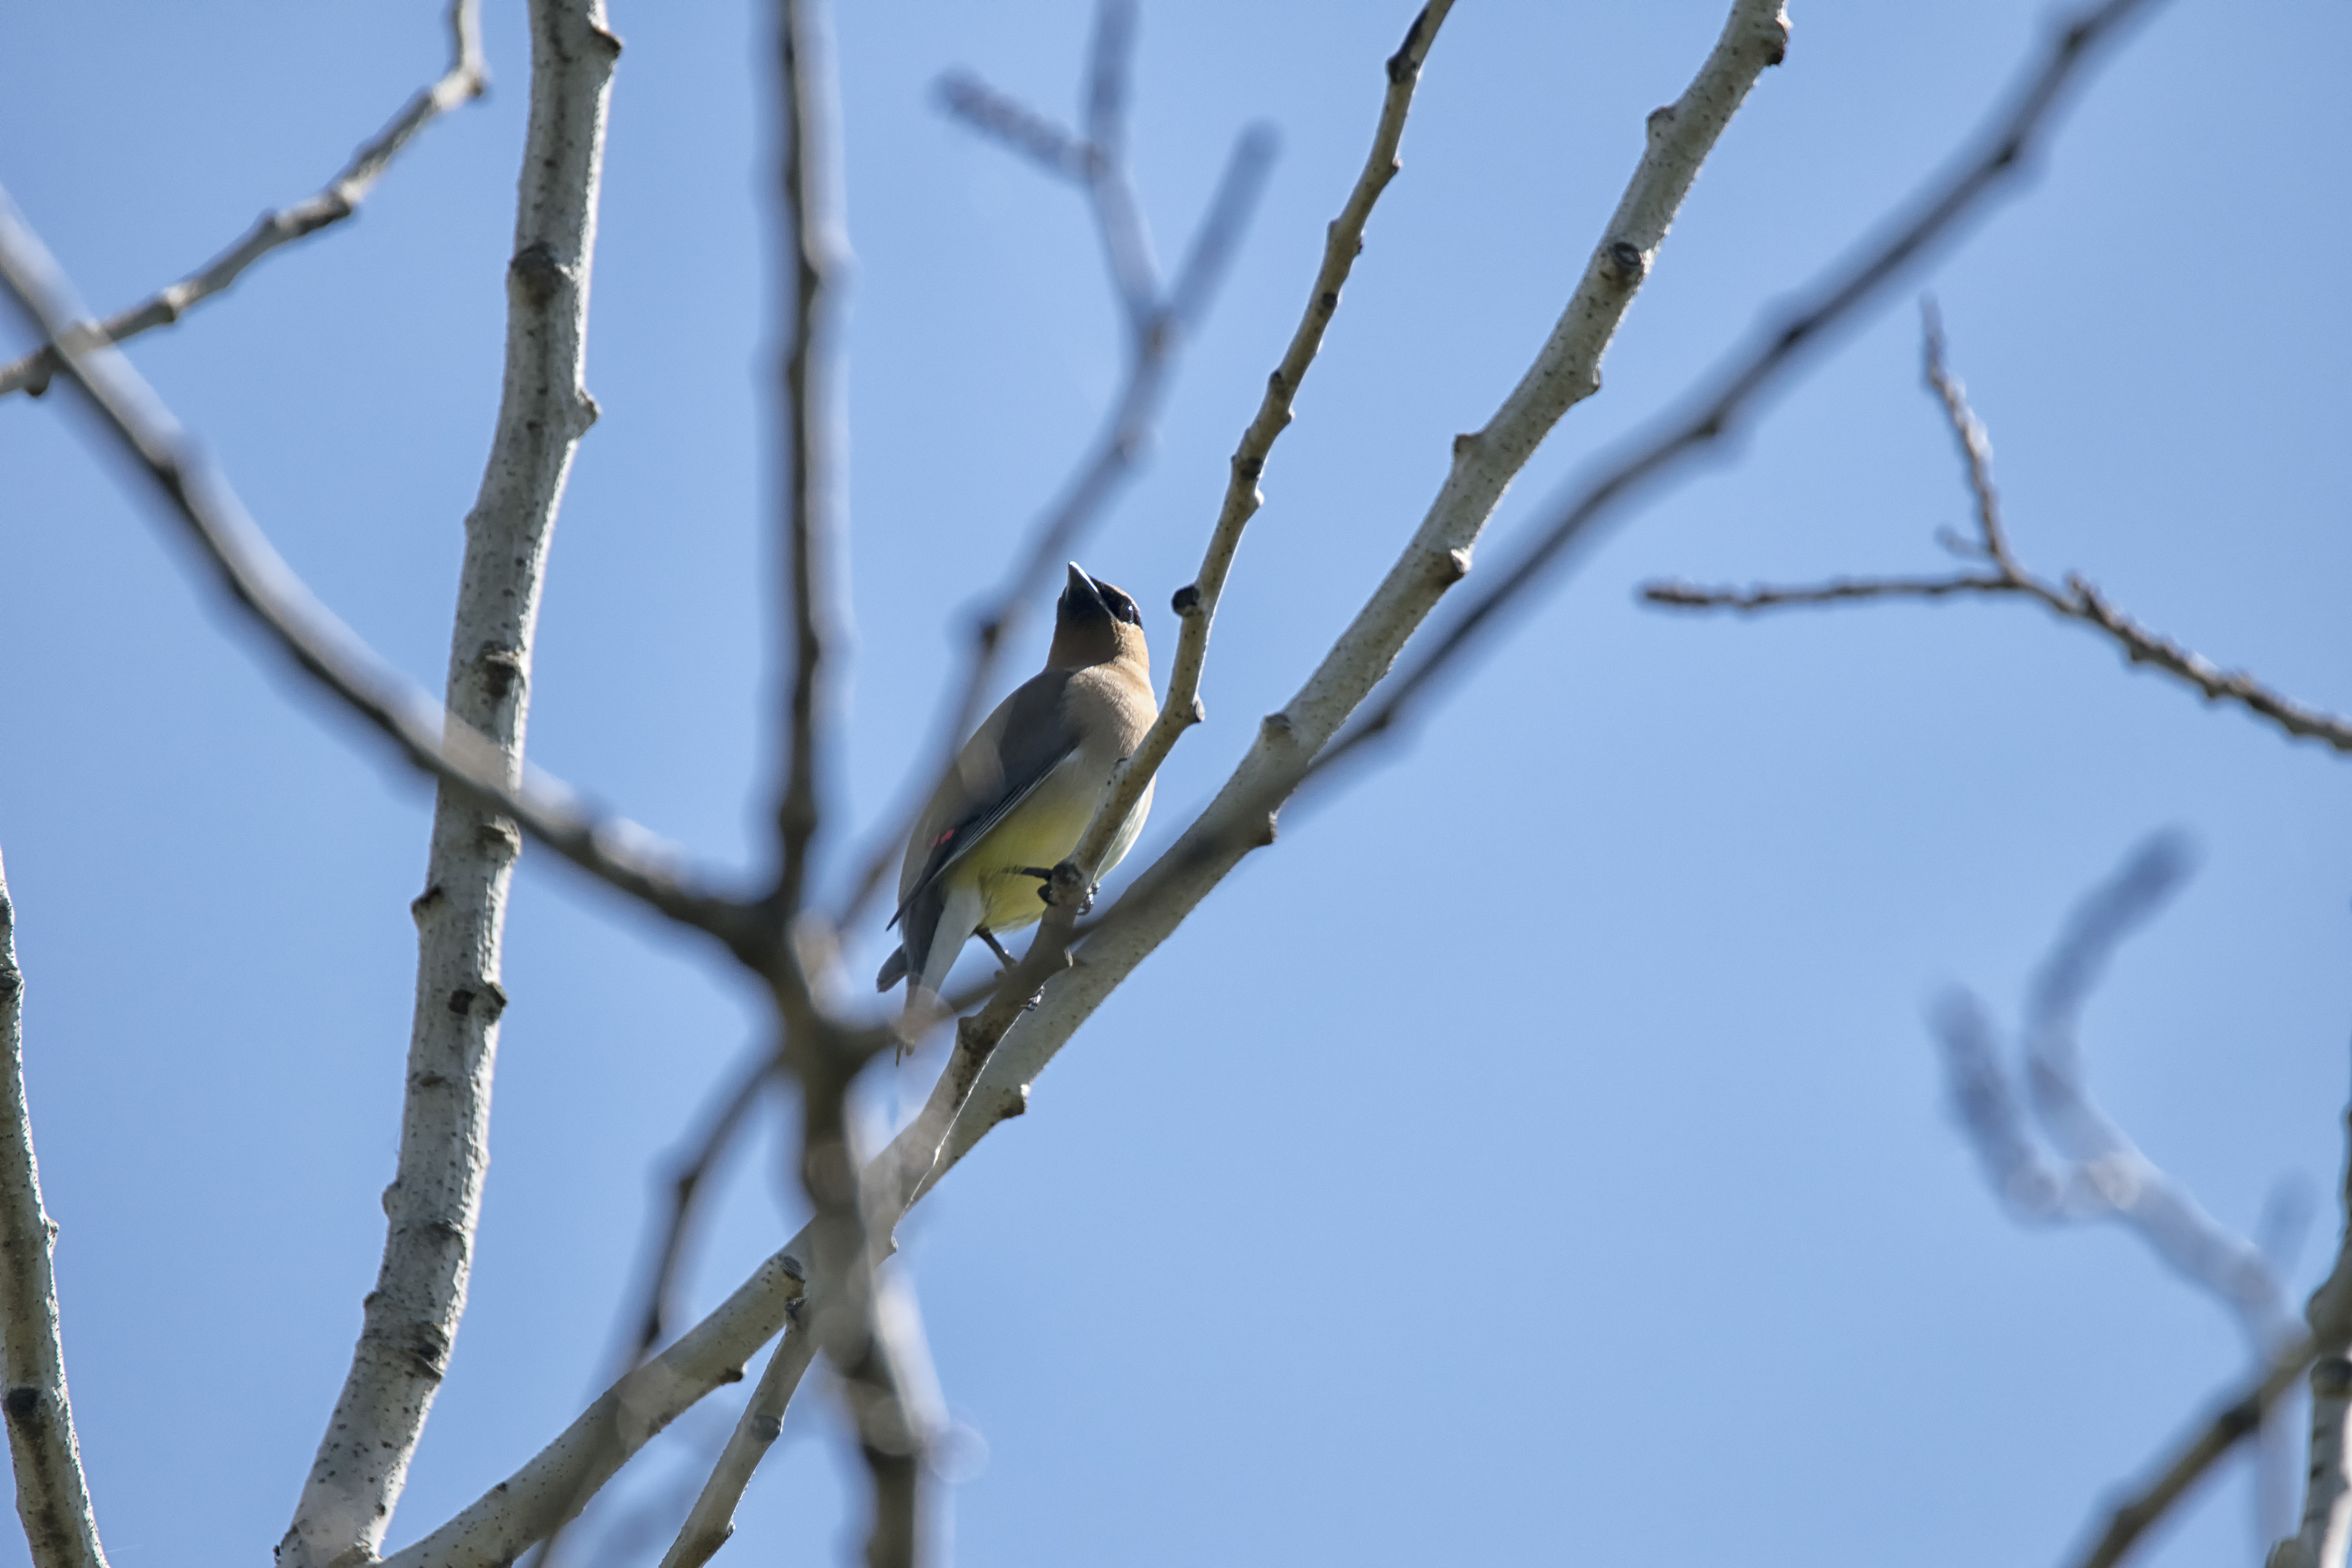
nature, branch, winter, bird, wildlife, beak, fauna, twig, canada, vertebrate, quebec, finch, cedar, sherbrooke, oiseau, jaseur, waxwing, dam rique, old world flycatcher, perching bird